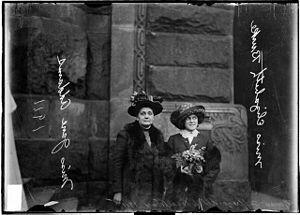
Jane Addams est une pionnière américaine, réformatrice et activiste, philosophe, sociologue, écrivaine, impliquée dans des causes telles que le droit de vote des femmes et la paix dans le monde. À une époque où des présidents comme Theodore Roosevelt et Woodrow Wilson se déclarent eux-mêmes réformateurs et activistes sociaux, Addams est une réformatrice éminente de l’ère progressiste. Elle a aidé l'Amérique à s'intéresser et à se concentrer sur des sujets relatifs à la maternité, comme les services nécessaires aux enfants, les conditions d'hygiène dans les milieux les plus défavorisés, ou encore la paix dans le monde. Elle déclara que si les femmes devaient être responsables de la sécurité de leur foyer, elles avaient besoin de voter pour être plus efficaces. Addams devient un modèle pour les femmes de la classe moyenne souhaitant améliorer les conditions de vie de leur foyer. Elle est de plus en plus reconnue comme membre du pragmatisme. En 1889, elle cofonde la Hull House, le premier centre d'œuvres sociales aux États-Unis, et en 1920, l'Union Américaine pour les Libertés Civiles.